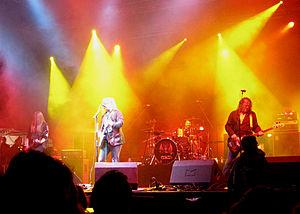
Y and T en concert au Raismesfest 2008
Y and T, stylisé Y&T, anciennement Yesterday and Today, est un groupe de heavy metal et de hard rock américain, originaire d'Oakland, en Californie. Il compte deux albums sur le label London Records dans les années 1970, avant de se tourner vers A&M Records en 1981. Le groupe passe par divers autres labels donc Geffen Records et Avex Records. Y and T a eu en début de carrière comme co-managers Herbie Herbert et Lou Bramy. Le groupe compte plus de 4 millions d'exemplaires vendus.